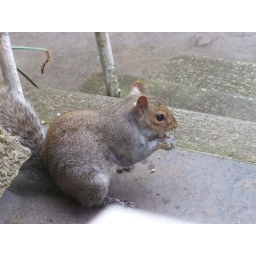
Oops! Sorry about the accident on your window sill..Am i in the bad book with her indoors...